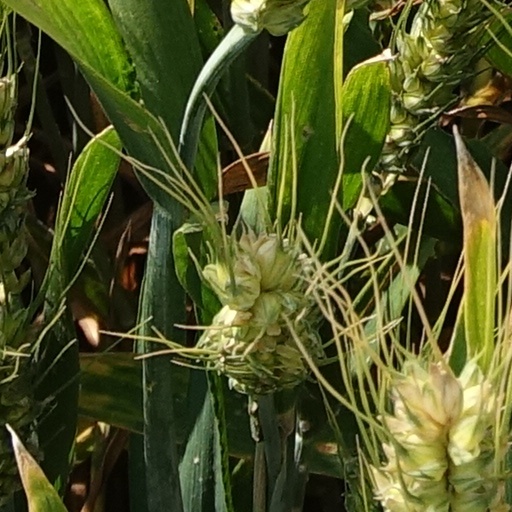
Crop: wheat